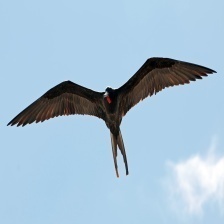
Species: FRIGATE
Scientific name: FREGATIDAE